Abul Kalam Azad (photographer)

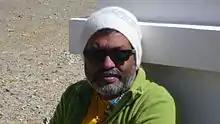
Azad in Casa, Himalayas, 2012

Abul Kalam Azad (born 24 September 1964) is a noted contemporary Indian photographer. Abul's photographic works are predominantly autobiographical and expose the areas of politics, culture, contemporary history, gender and eroticism. His works attempts a re-reading of contemporary Indian history – the history in which ordinary people are absent and mainly provided by beautiful images and icons. Abul's works makes an active intervention in the common illustrative discourse of this history. Using the same tool, photography, that chisels history out of a block of ‘real’ human experiences, Abul makes a parody of it. 'Overall, the corpus of Azad's work can be seen to have a thrust towards an archive of local micro-history at the level of personal memory and in that sense, his works add up to a kind of social anthropology of his land and its people, though not necessarily in the line of tradition of the objective documentary'. Abul Kalam Azad is the visionary behind EtP Ekalokam Trust for Photography, a Trust dedicated to preserving and promoting contemporary Photography. He is also the Director of Project 365, a public photo art project that collectively creates and preserves photographic visuals of the fast changing culture and lifestyle of ancient Tamilakam. He is the Editor-in-Chief of Photo Mail online magazine.